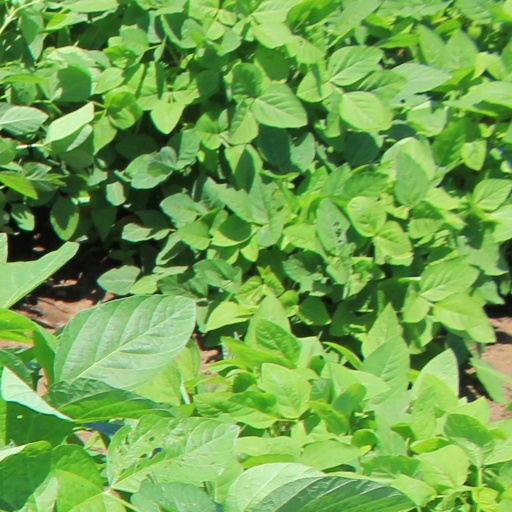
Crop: soybean